Fall of Constantinople

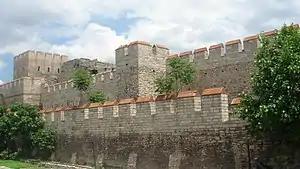
Restored walls of Constantinople

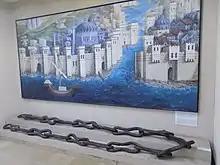
The chain that closed off the entrance to the Golden Horn in 1453, now on display in the İstanbul Archaeology Museums.

Fearing a possible naval attack along the shores of the Golden Horn, Emperor Constantine XI ordered that a defensive chain be placed at the mouth of the harbour. This chain, which floated on logs, was strong enough to prevent any Turkish ship from entering the harbour. This device was one of two that gave the Byzantines some hope of extending the siege until the possible arrival of foreign help. This strategy was used because in 1204, the armies of the Fourth Crusade successfully circumvented Constantinople's land defences by breaching the Golden Horn Wall, which faces the Horn. Another strategy employed by the Byzantines was the repair and fortification of the land wall (Theodosian walls). Constantine deemed it necessary to ensure that the Blachernae district's wall was the most fortified because that section of the wall protruded northwards. The land fortifications consisted of a wide moat fronting inner and outer crenellated walls studded with towers every 45–55 metres.